Shanghai Express (film)

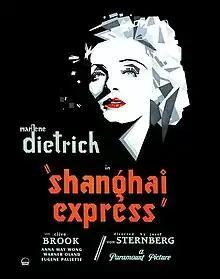
Original theatrical poster

Shanghai Express is a 1932 American pre-Code film about a group of train passengers held hostage by a warlord during the Chinese Civil War. It was directed by Josef von Sternberg and stars Marlene Dietrich, Clive Brook, Anna May Wong and Warner Oland. The screenplay was written by Jules Furthman based on a 1931 short story by Harry Hervey. "Shanghai Express" was the fourth of seven films that Sternberg and Dietrich created together.